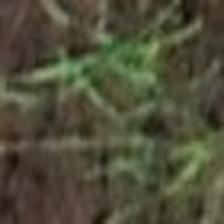
Label: clustered